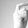
ASL letter: X